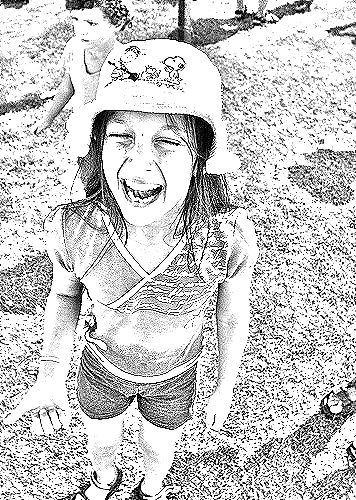
Portrait style: Sketch Portrait